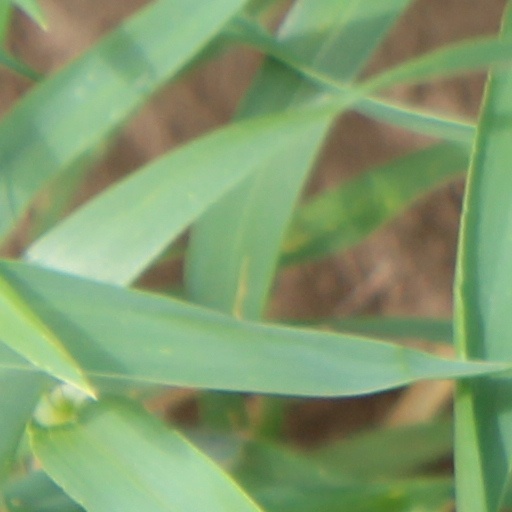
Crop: wheat